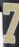
Number: 7